38th Street/Washington station

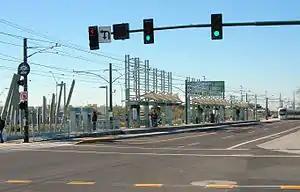
The station in December 2008

38th Street/Washington station, also known as GateWay Community College, is a light rail station on the A Line of the Valley Metro Rail system in Phoenix, Arizona, United States. This station is a park and ride station.